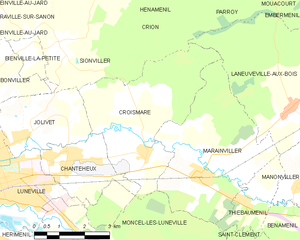
Croismare est une commune française située dans le département de Meurthe-et-Moselle, en région Grand Est.